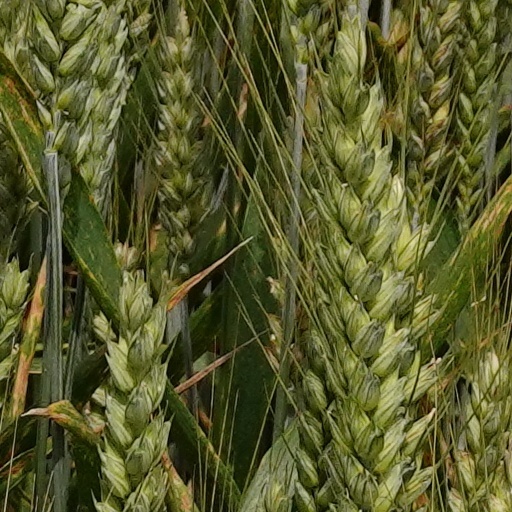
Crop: wheat